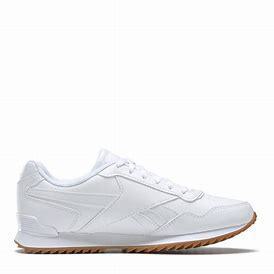
Brand: Reebok
Model: Royal Glide Ripple Clip